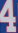
Number: 4